Hepatitis C virus nonstructural protein 4A

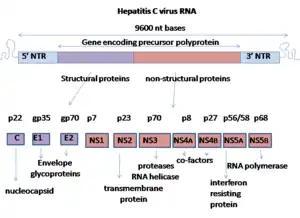
HCV genome

Nonstructural protein 4A (NS4A) is a viral protein found in the hepatitis C virus. It acts as a cofactor for the enzyme NS3.